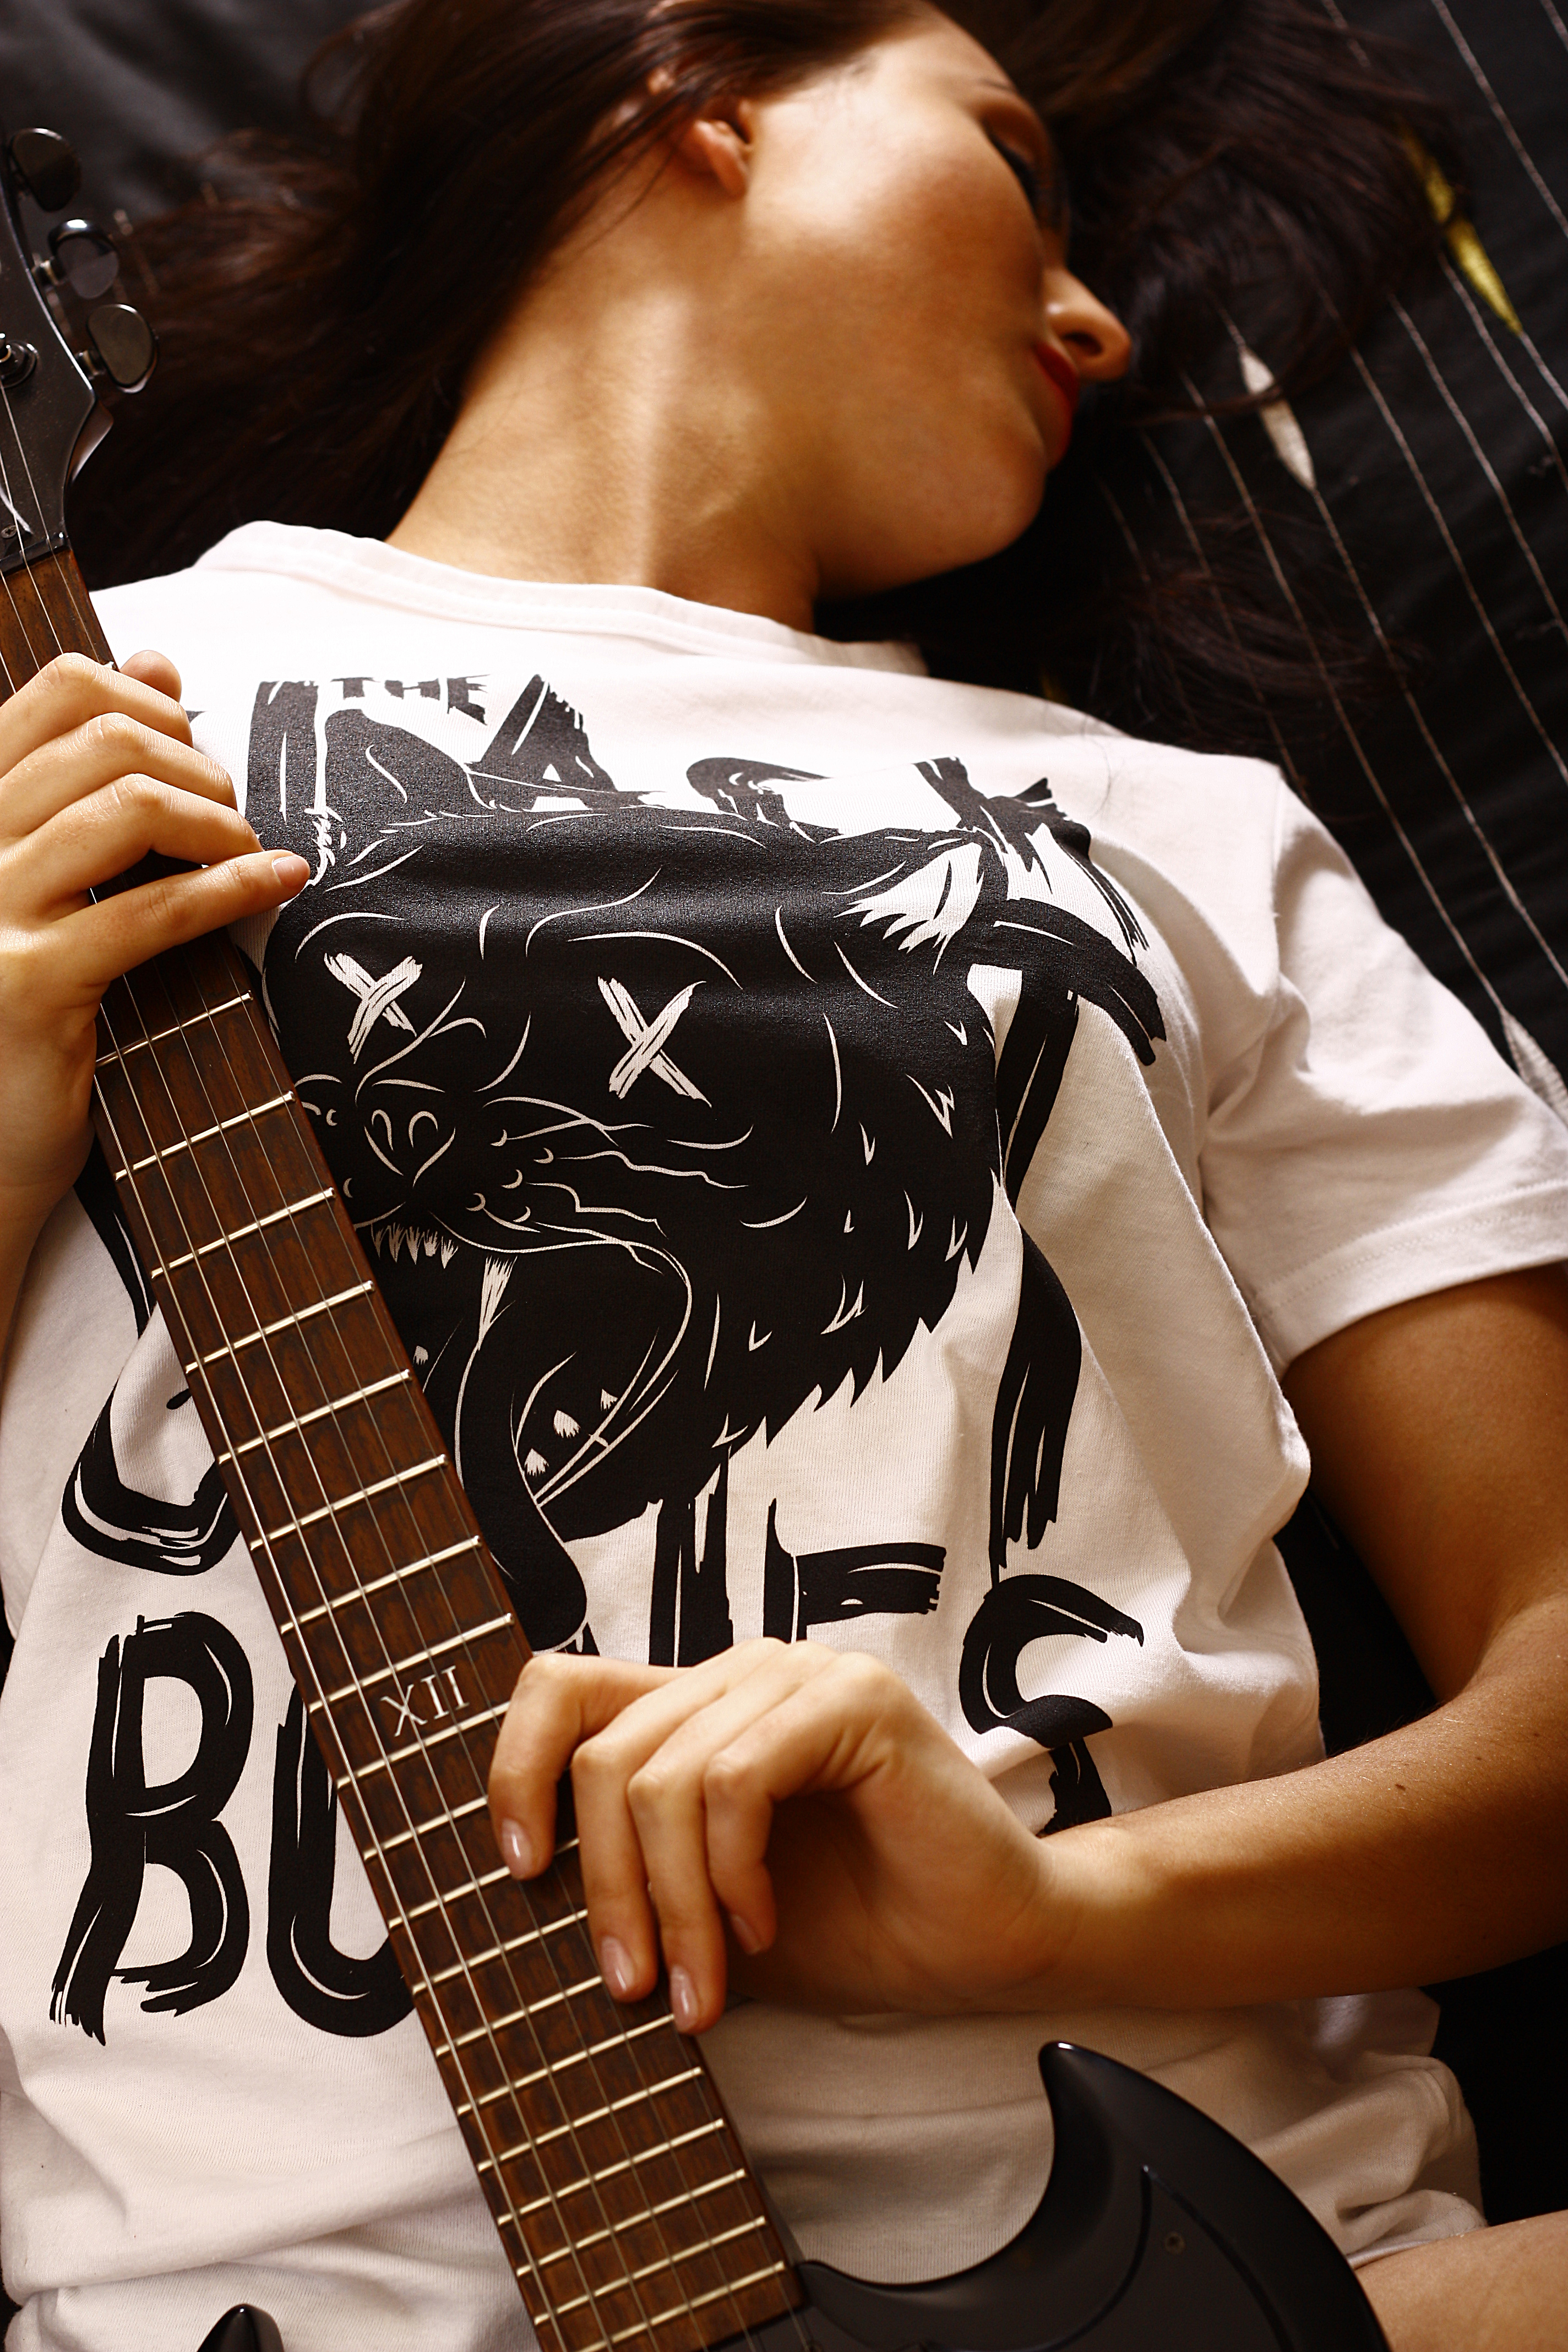
person, girl, woman, guitar, fashion, musician, interaction, rock and roll